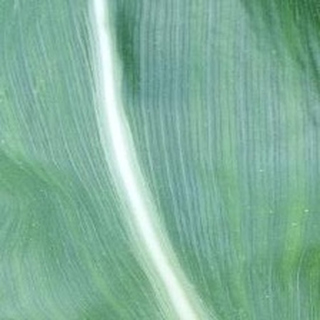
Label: healthy_corn